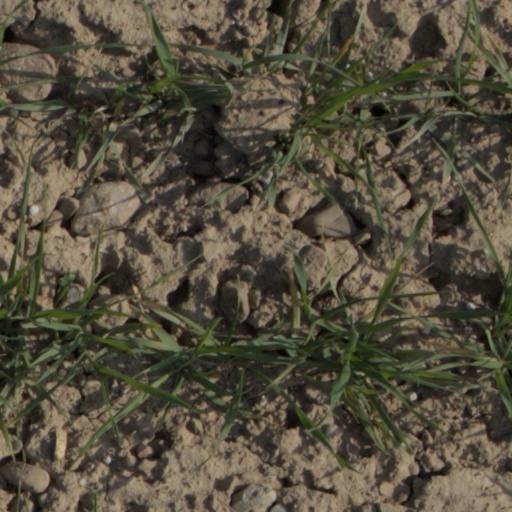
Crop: wheat